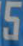
Number: 5